Museum of Italian Art

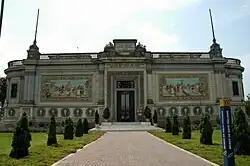
Front view of the museum.

The Museum of Italian Art was the gift from the Italian community in Peru, for the 100th Anniversary of the Independence of Peru in 1921. The project for the museum building was given to the Italian architect Gaetano Moretti, who also designed "The Chinese Fount", a gift from the Chinese community for the independence celebration. Its official inauguration occurred on November 11, 1923. The building has remained open since its inauguration.